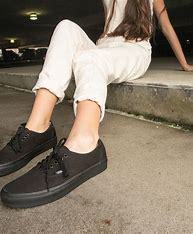
Brand: Vans
Model: Authentic Skate